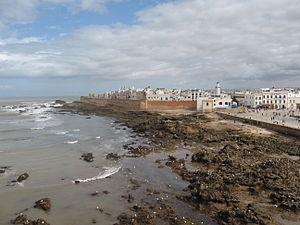
La médina d'Essaouira, en berbère, Mogdura, en portugais, Mogadur, en espagnol, Mogador, en français, surnommée « le Saint-Malo marocain », ou la « cité des vents », est une médina marocaine, centre historique d'Essaouira, sur la côte Atlantique du Maroc. Considérée à ce jour comme une des villes portuaires les plus pittoresques du Maroc, la médina est un des hauts lieux du tourisme au Maroc, inscrite aux monuments historiques du Maroc, et au Patrimoine mondial de l'UNESCO depuis 2001.
Arthur Rimbaud, l'homme aux semelles de vent est une télésuite franco-canadienne réalisée par Marc Rivière et diffusée en 1995.
Cet article recense les sites inscrits sur la liste du patrimoine mondial par l'UNESCO situés en Afrique.